George Miller (filmmaker)

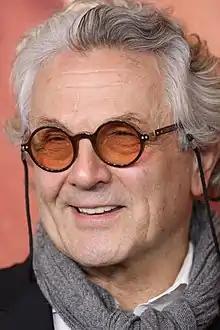
Miller in 2017

George Miller (born 3 March 1945) is an Australian filmmaker. Over the course of four decades he has received critical and popular success, and is widely known for creating and directing every film in the "Mad Max" franchise starting in 1979, including two entries which are considered two of the greatest action films of all time according to Metacritic. He has earned numerous accolades including an Academy Award from six nominations in five different categories.